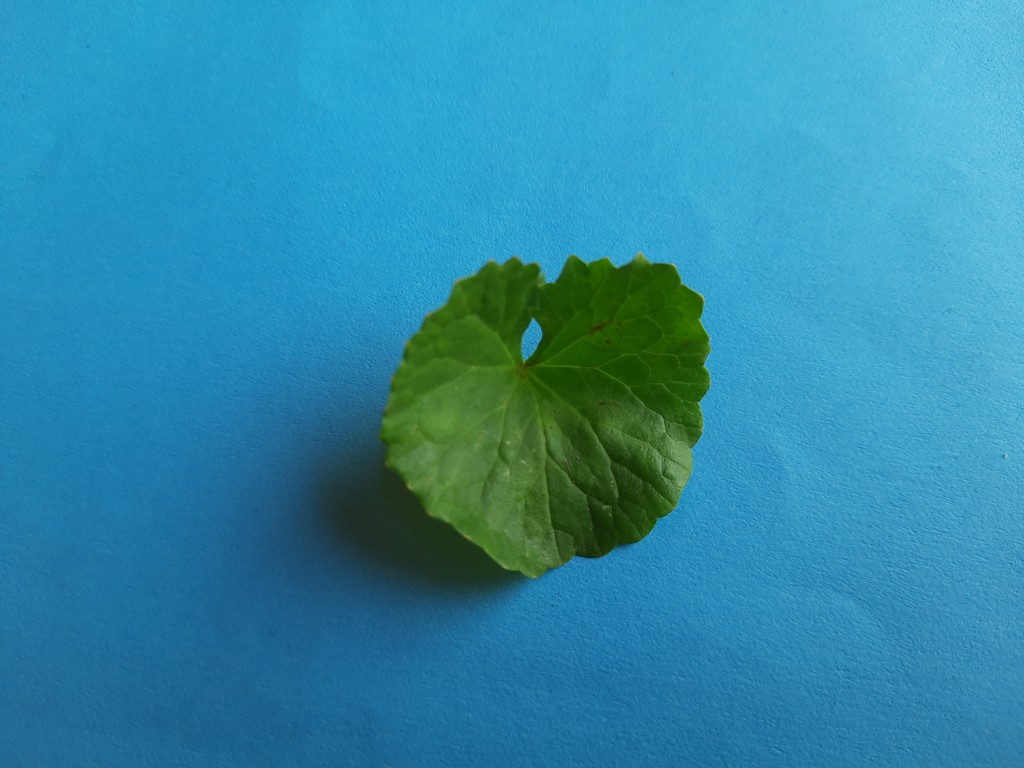
Label: Unhealthy